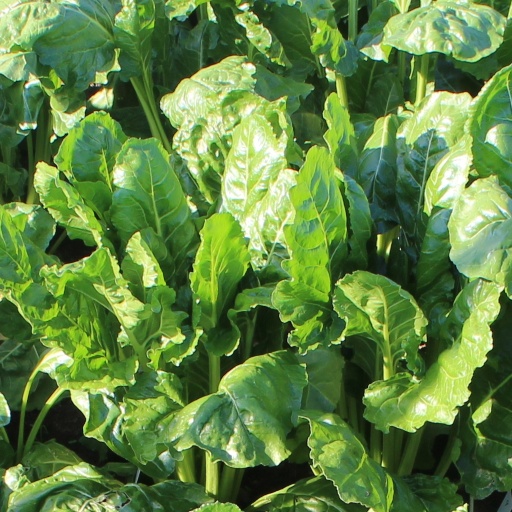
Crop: sugar beet